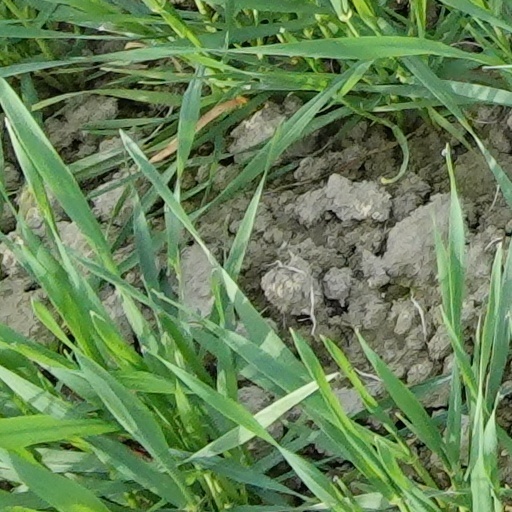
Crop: wheat